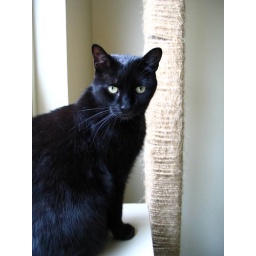
Sauce on the window sill with the floor to ceiling scratching post in the background.